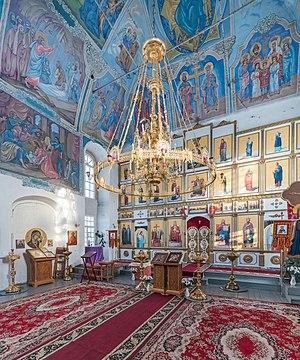
L'église du Tsar Constantin, dite aussi Église de Constantin et Éléna, est une église orthodoxe de la ville de Souzdal. Jusqu'en 2009, elle se trouvait au sein de l'«Église orthodoxe russe autonome» non canonique. Confisquée à la demande de l'Agence fédérale de gestion du patrimoine de l'État elle avait jusque-là le statut de cathédrale de cette Église autonome. Son chef avait le titre de Métropolite de Souzdal et de Vladimir avec résidence à Souzdal. À côté de l'édifice, se trouve l'église d'hiver chauffée, appelée Église des affligés ou de Notre-Dame-des-Affligés. En 2010 ces églises ont été transmises à l'Église orthodoxe russe.